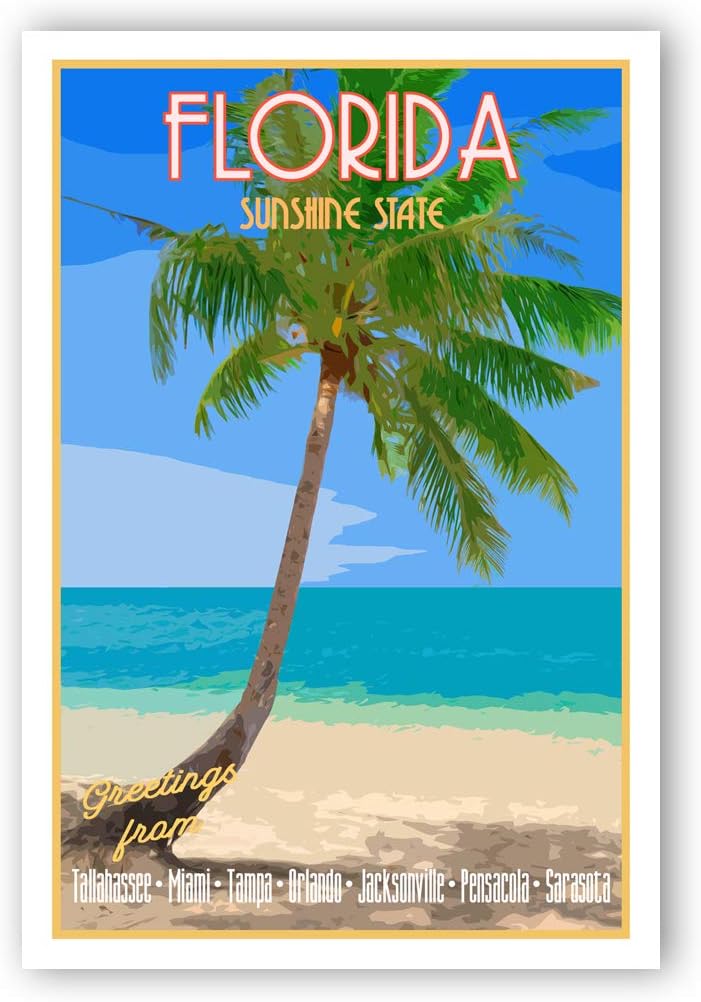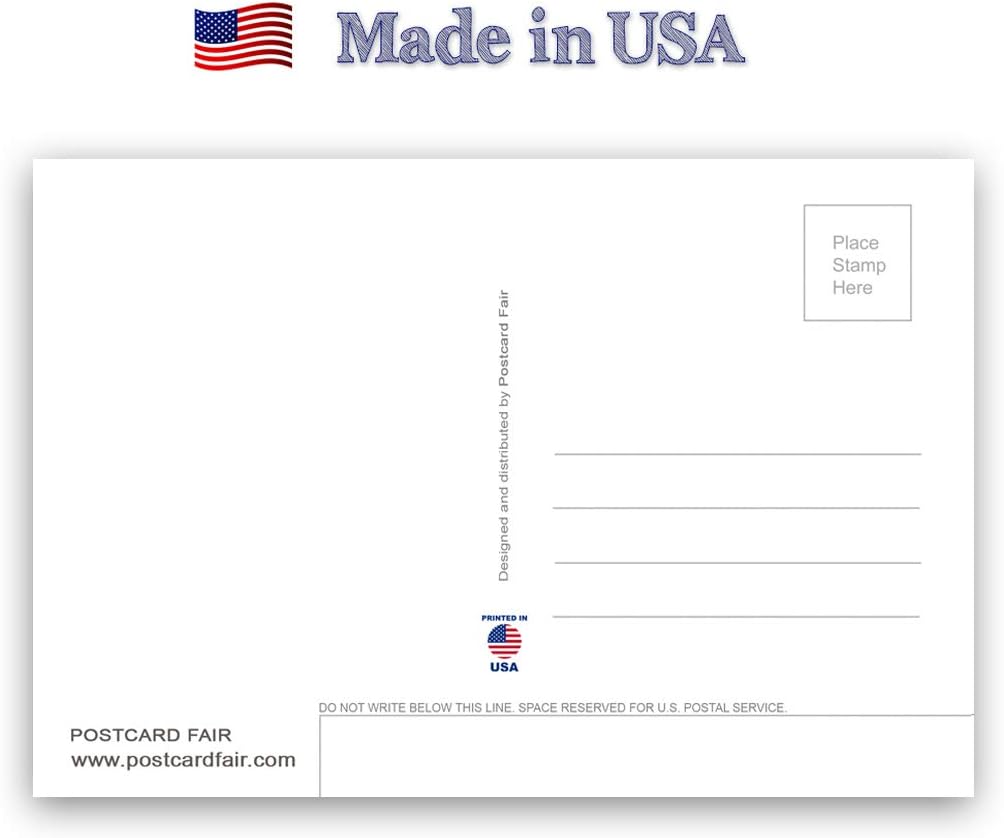
FLORIDA TRAVEL POSTER postcard set of 20 identical postcards. FL state vintage style travel poster post cards. Made in USA.
Category: Office Products
Our postcards are printed on 16 pt (360 gsm) premium quality cardstock. The postcards are UV-coated on the front side for durability and protection. Size 4 x 6 inches (10 x 15 cm). Printed in USA.
Features: This set contains 20 identical postcards. | Size 4 x 6 inches (10 x 15 cm). Glossy UV coating on front for durability and protection. Our postcards are printed on 16 pt (360 gsm) premium sturdy quality cardstock. This is the maximum thickness allowed by USPS for a postcard to be mailed without an envelope. | Ideal for collectors, Postcrossing, scrapbooking, school postcard exchange projects, gifts, or just sending a note to a friend. | Will mail with USPS postcard rate stamp domestically, or with international forever stamp if mailed overseas. | Printed in USA.